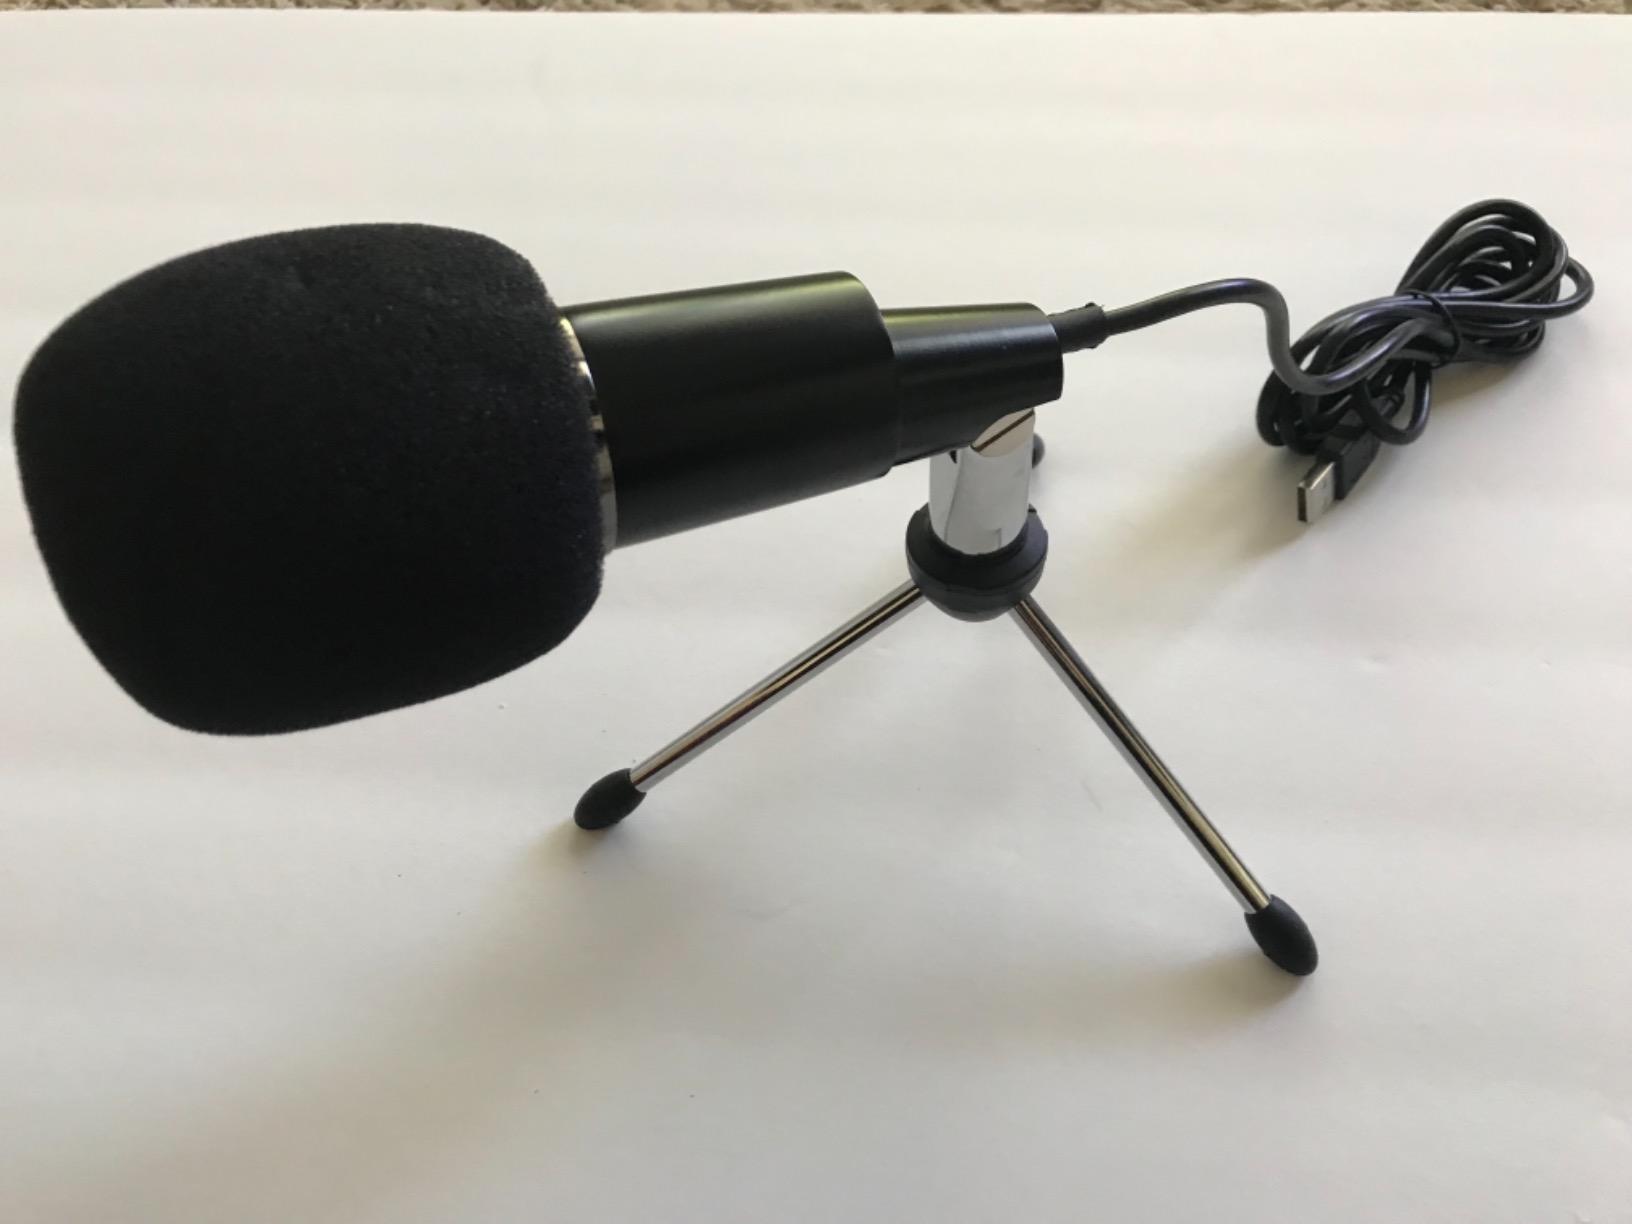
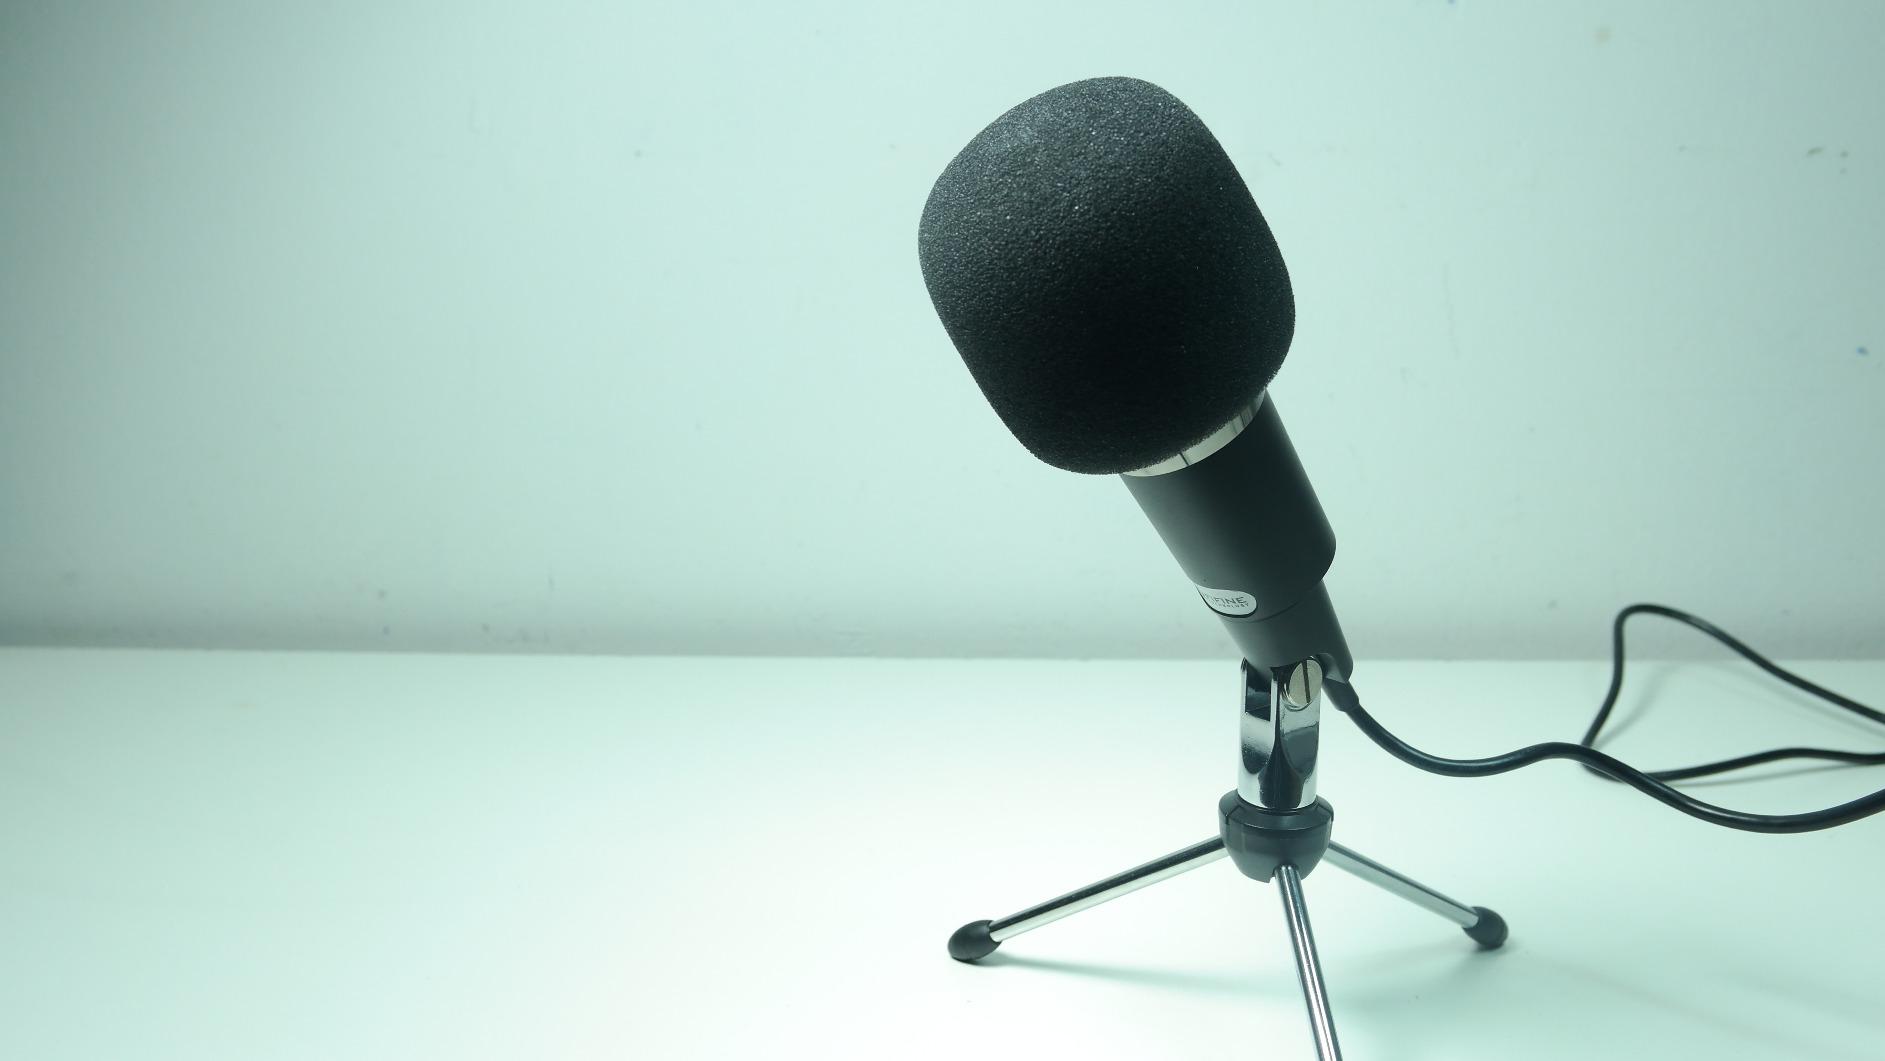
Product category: microphone
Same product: yes